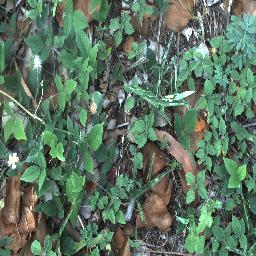
Label: negative